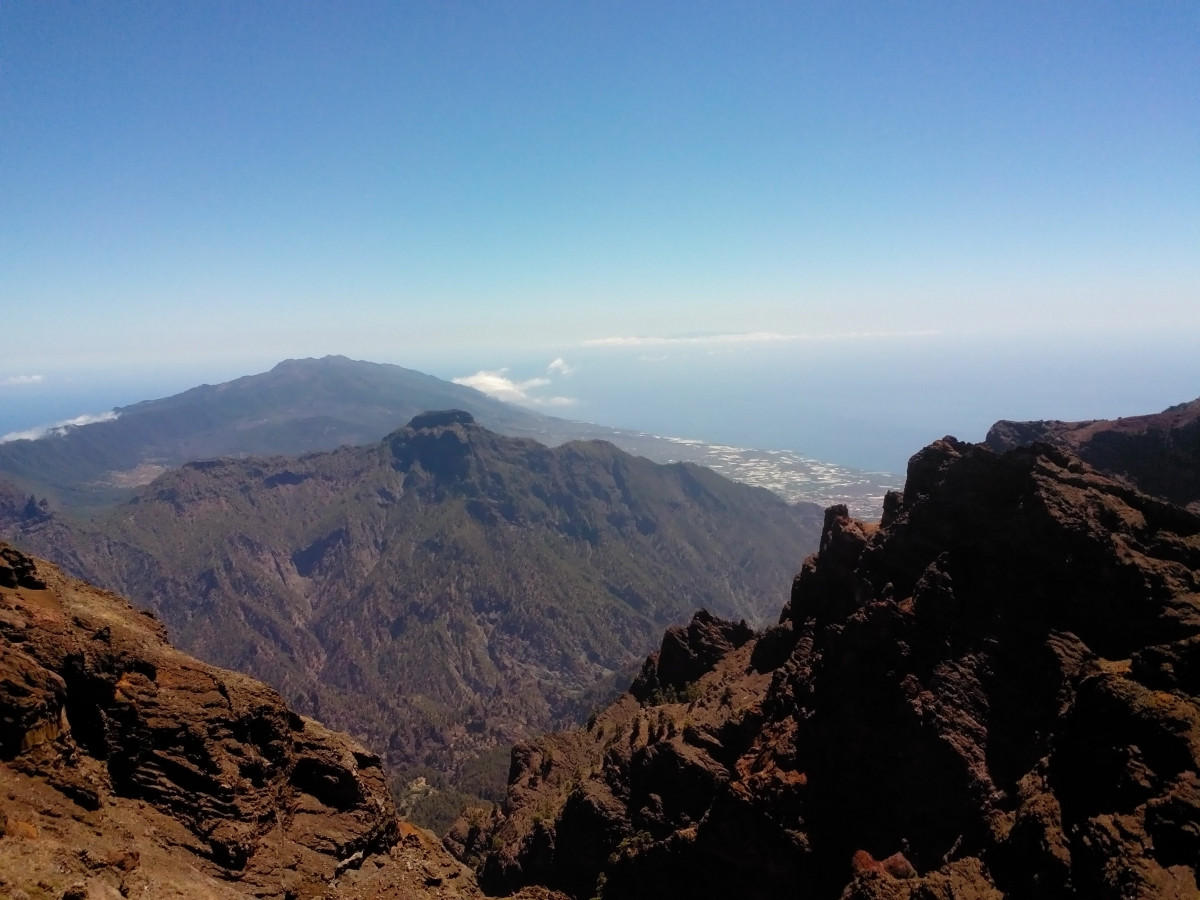
Tags: wilderness, walking, adventure, valley, mountain range, ridge, summit, plateau, fell, wadi, landform, geographical feature